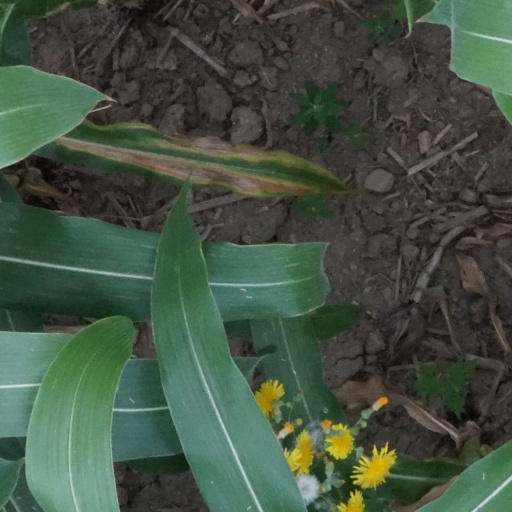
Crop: maize; corn